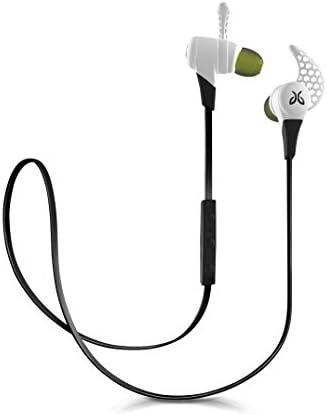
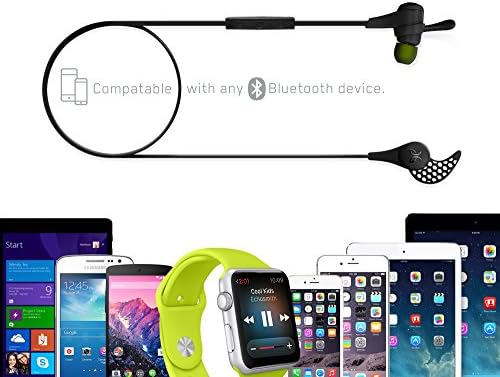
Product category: headphones
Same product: no